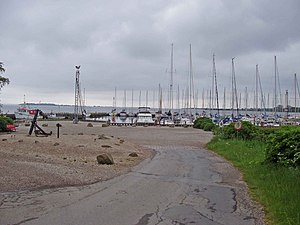
Fjellebroen
Fjællebroen set mod sydvest med Nakkebølle Fjord i baggrunden
Fjellebroen Havn
Fjellebroen var en mindre havn beliggende i Vester Åby Sogn, Sallinge Herred, Svendborg Amt ved Nakkebølle Fjord under Fåborg toldsted.